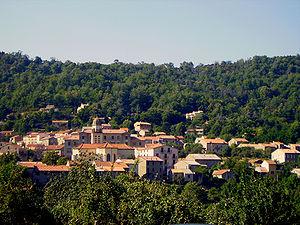
Bastelica est une commune française située dans la circonscription départementale de la Corse-du-Sud et le territoire de la collectivité de Corse. Elle appartient à l'ancienne piève de Cauro dont elle était le chef-lieu.